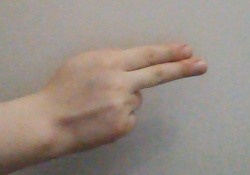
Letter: ain